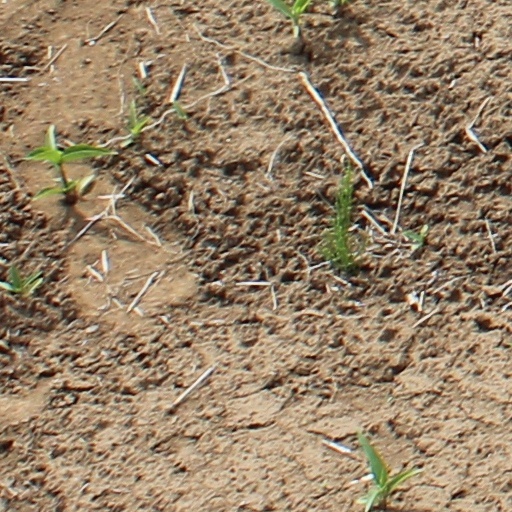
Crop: wheat